Yenda Thalaiyila Yenna Vekkala

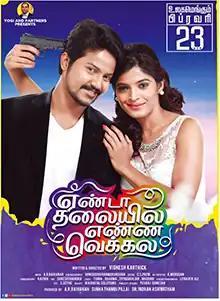
Theatrical release poster

Yenda Thalaiyila Yenna Vekkala is a 2018 Indian Tamil-language fantasy comedy film written and directed by Vignesh Karthick in his directorial debut and produced by A. R. Reihana. The film stars Azhar, Sanchita Shetty and Eden Kuriakose. It was shot from 2015 and 2016, and released on 23 February 2018.